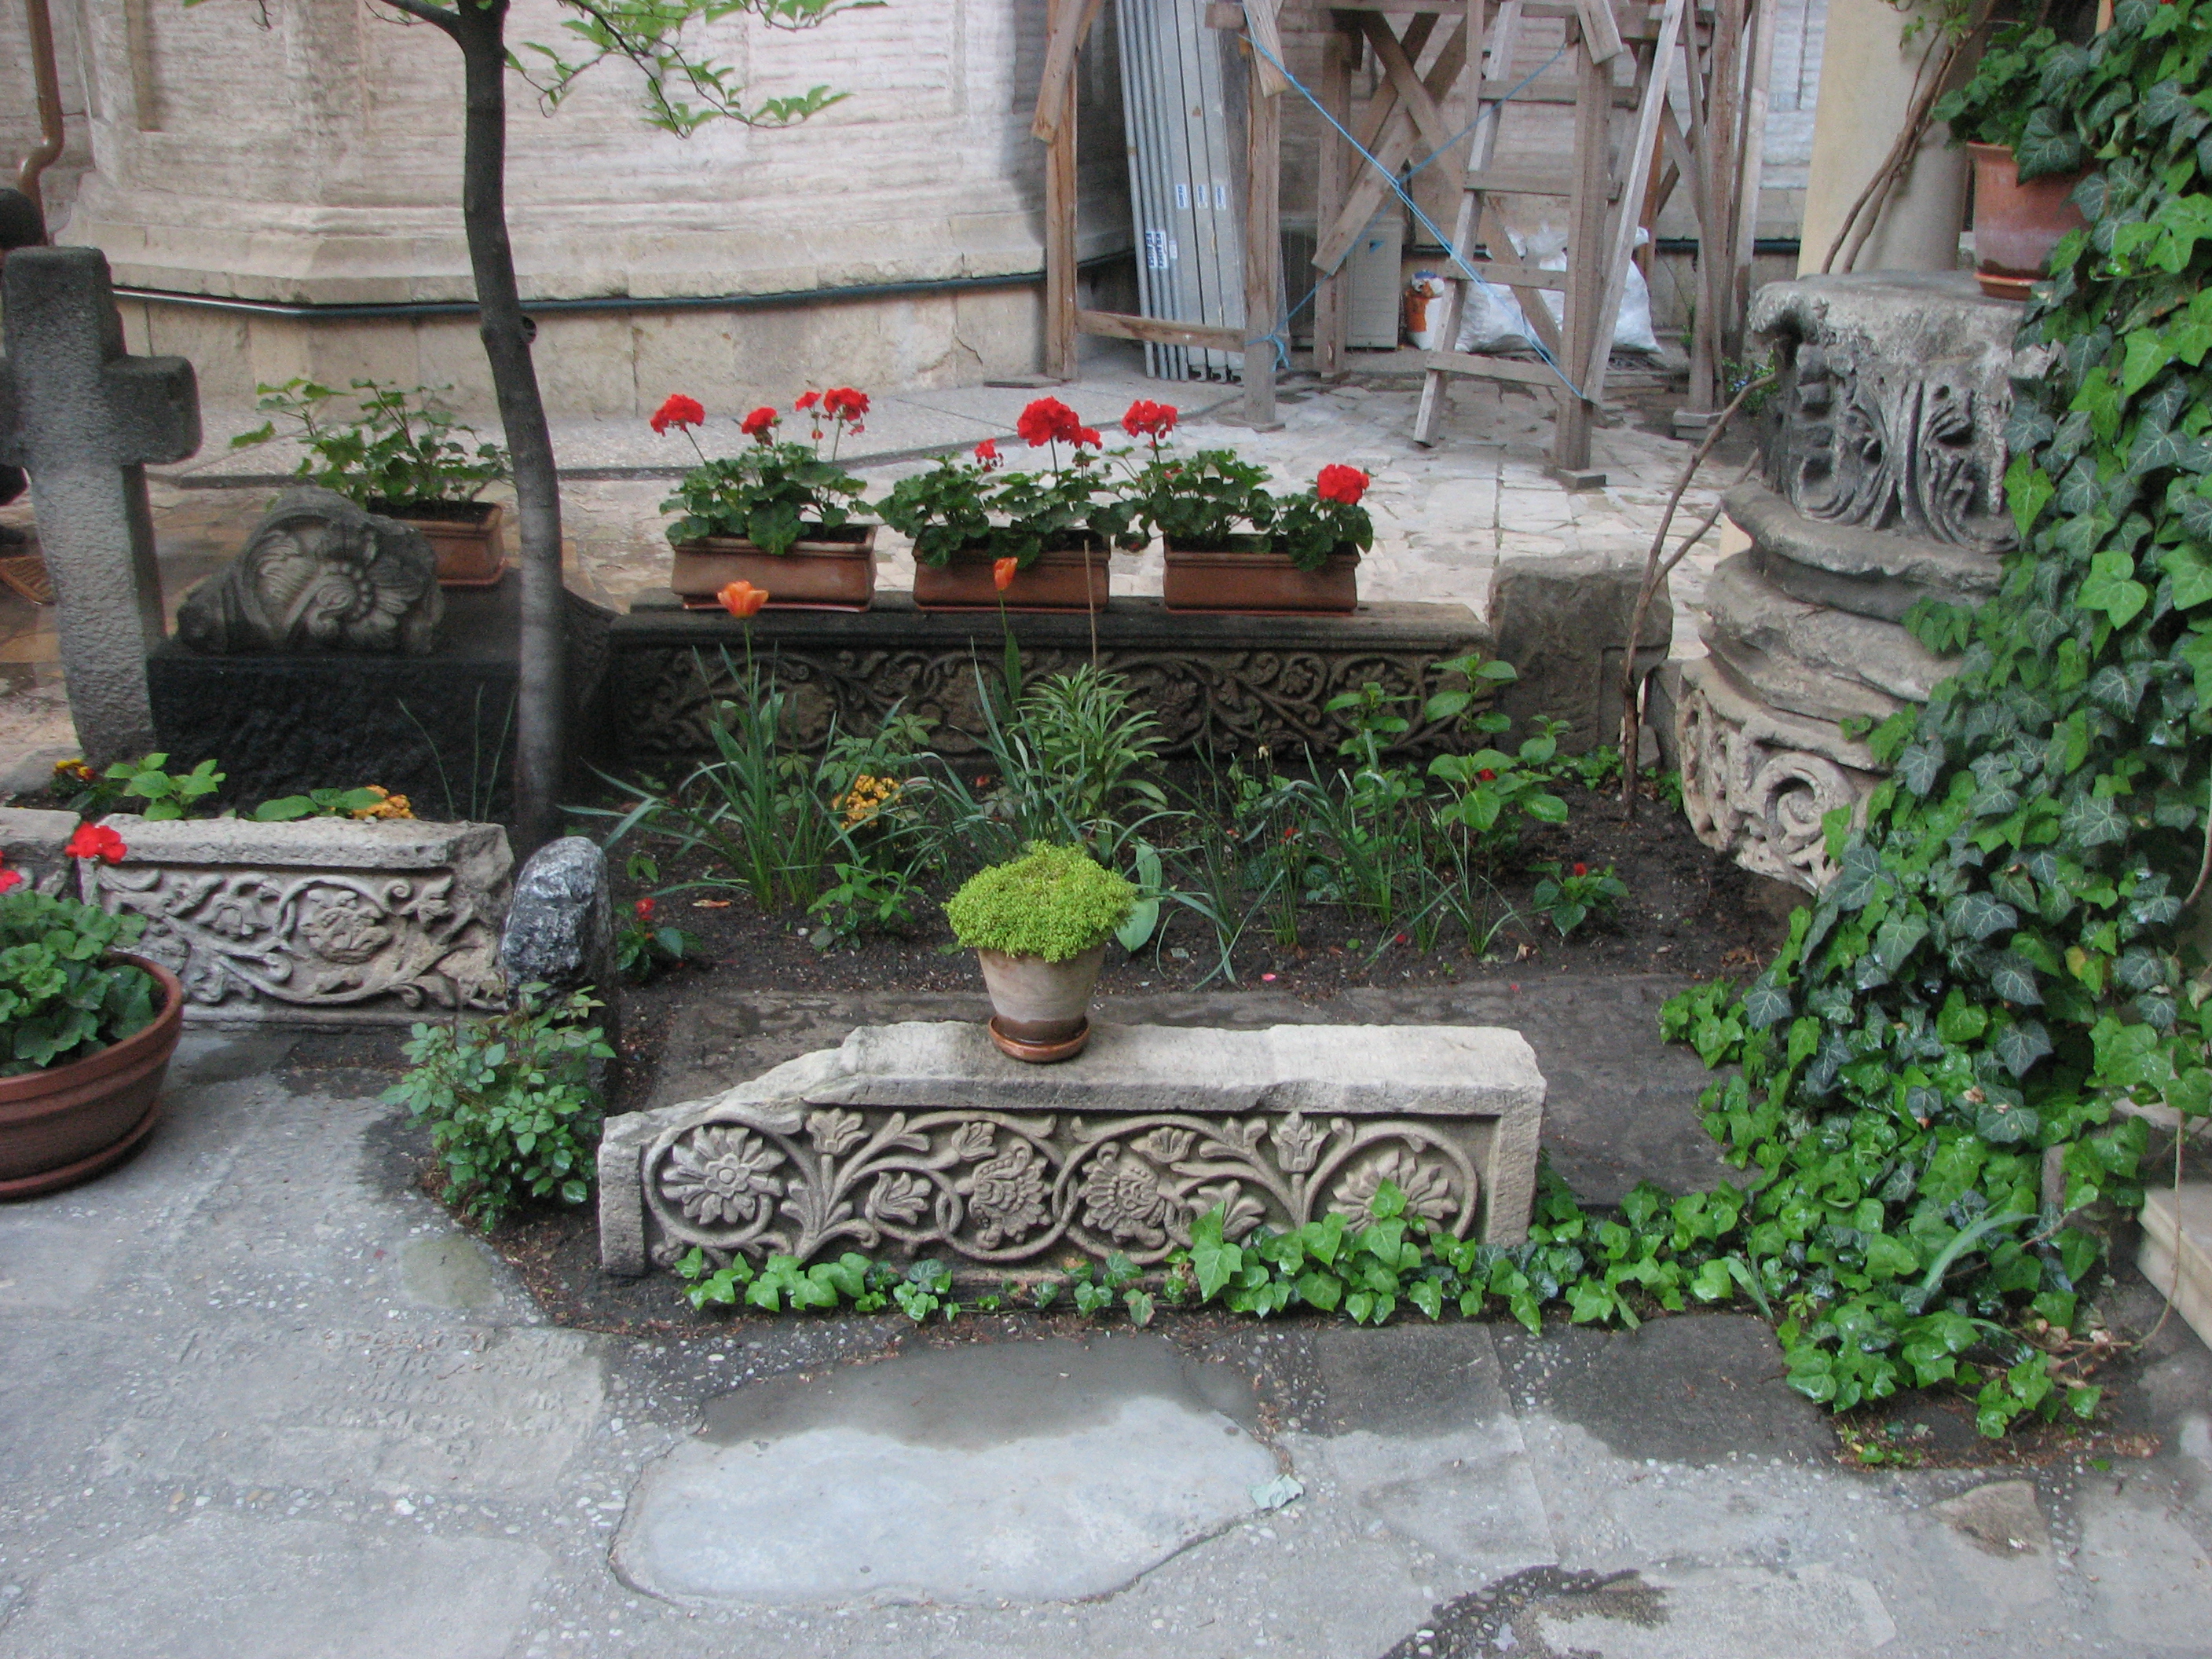
architecture, photography, flower, building, photo, europe, backyard, religion, church, garden, christian, photos, grave, religious, free, cool image, de, landscaping, courtyard, churches, fotografie, christianity, romana, orthodox, eastern, yard, water feature, romania, bor, biserica, arhitectura, orthodoxy, romanian, ortodoxa, ortodox, ortodoxia, ortodoxie, cretinism, cretin, ecclesiastical, bisericeasc, cladire, edificiu, stavropoleos